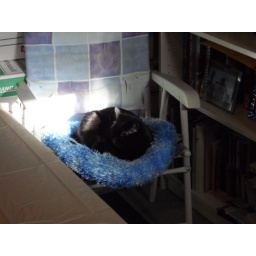
Freya sleeping in the cat bed